Video Pinball (1980 video game)

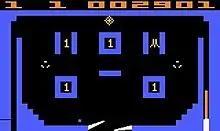
A game in progress

"Video Pinball" is a loose simulation of an arcade pinball machine: ball launcher, flippers, bumpers, and spinners. Hitting the Atari logo on the playfield four times awards an extra ball.